Swakeleys House

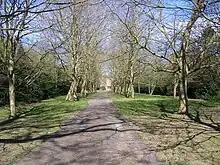
Driveway approaching Swakeleys House from the south

Wright's son-in-law Sir James Harrington took over ownership from Sir Edmund. Harrington was a commissioner at the trial of Charles I and fled to France in 1660 upon the restoration of the monarchy. His wife, Lady Harrington, sold the house to Sir Robert Vyner.